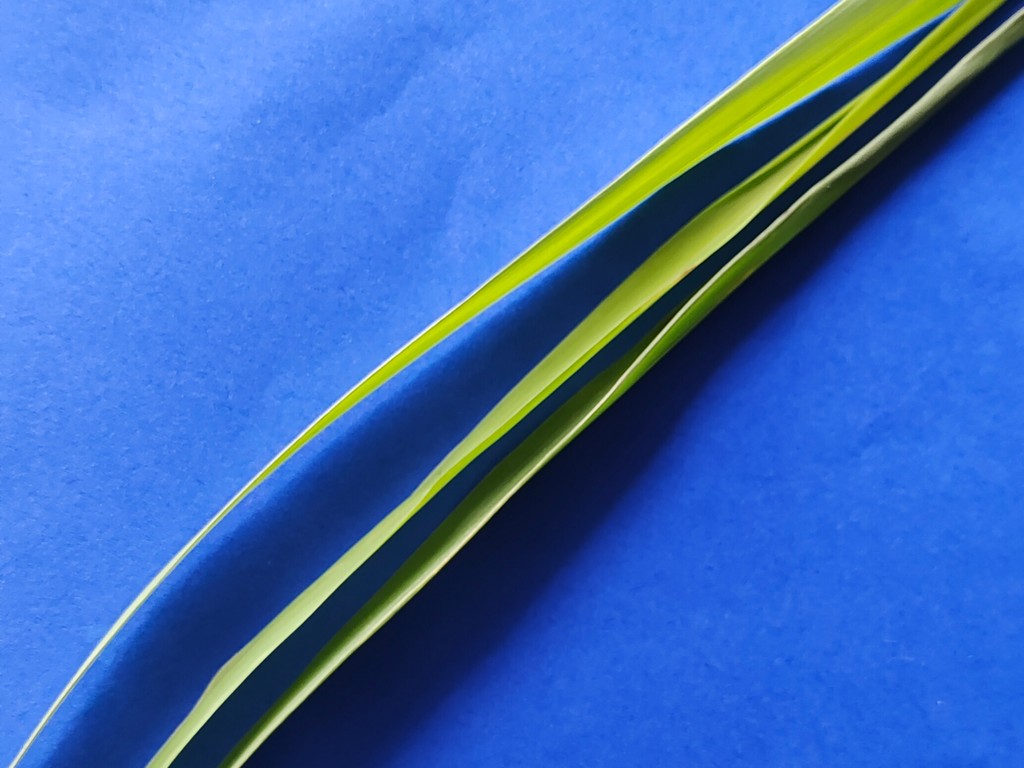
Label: Healthy